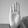
ASL letter: B